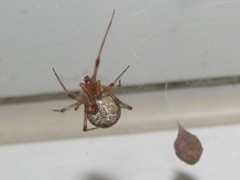
Species: Parasteatoda_tepidariorum